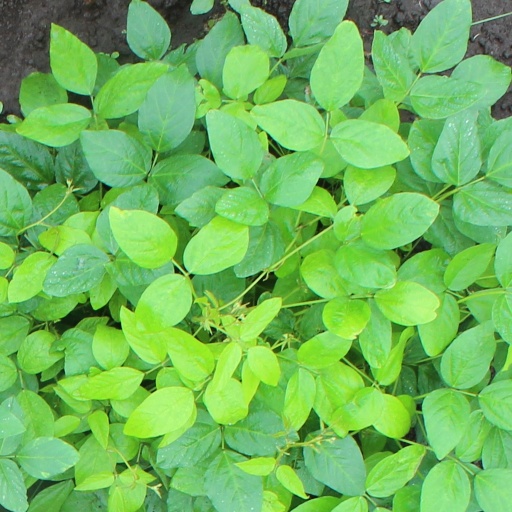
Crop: soybean